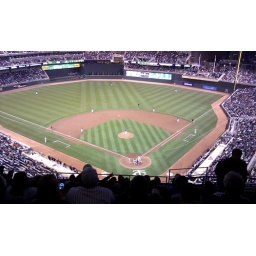
The view from my seats way above home plate.